Hawthorn Football Club

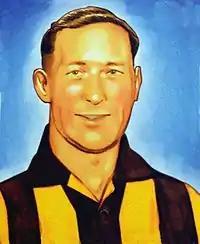
John Kennedy Sr. is the Hawks' first premiership coach. Hawthorn honoured him with a bronze statue in front of Waverley Park

After three seasons in mid-ladder Hawthorn appointed John Kennedy as coach in 1960. Kennedy and 1960 Club Champion Brendan Edwards believed that footballers were not fit enough so a training regime was implemented. John Winneke, Phil Hay, Malcolm Hill, Morton Browne, Ian Mort and Ian Law made their debuts in 1960. Kennedy took the Hawks further than ever before in 1961, winning their first premiership by defeating Footscray. Brendan Edwards was acknowledged as the best player for the Grand Final.